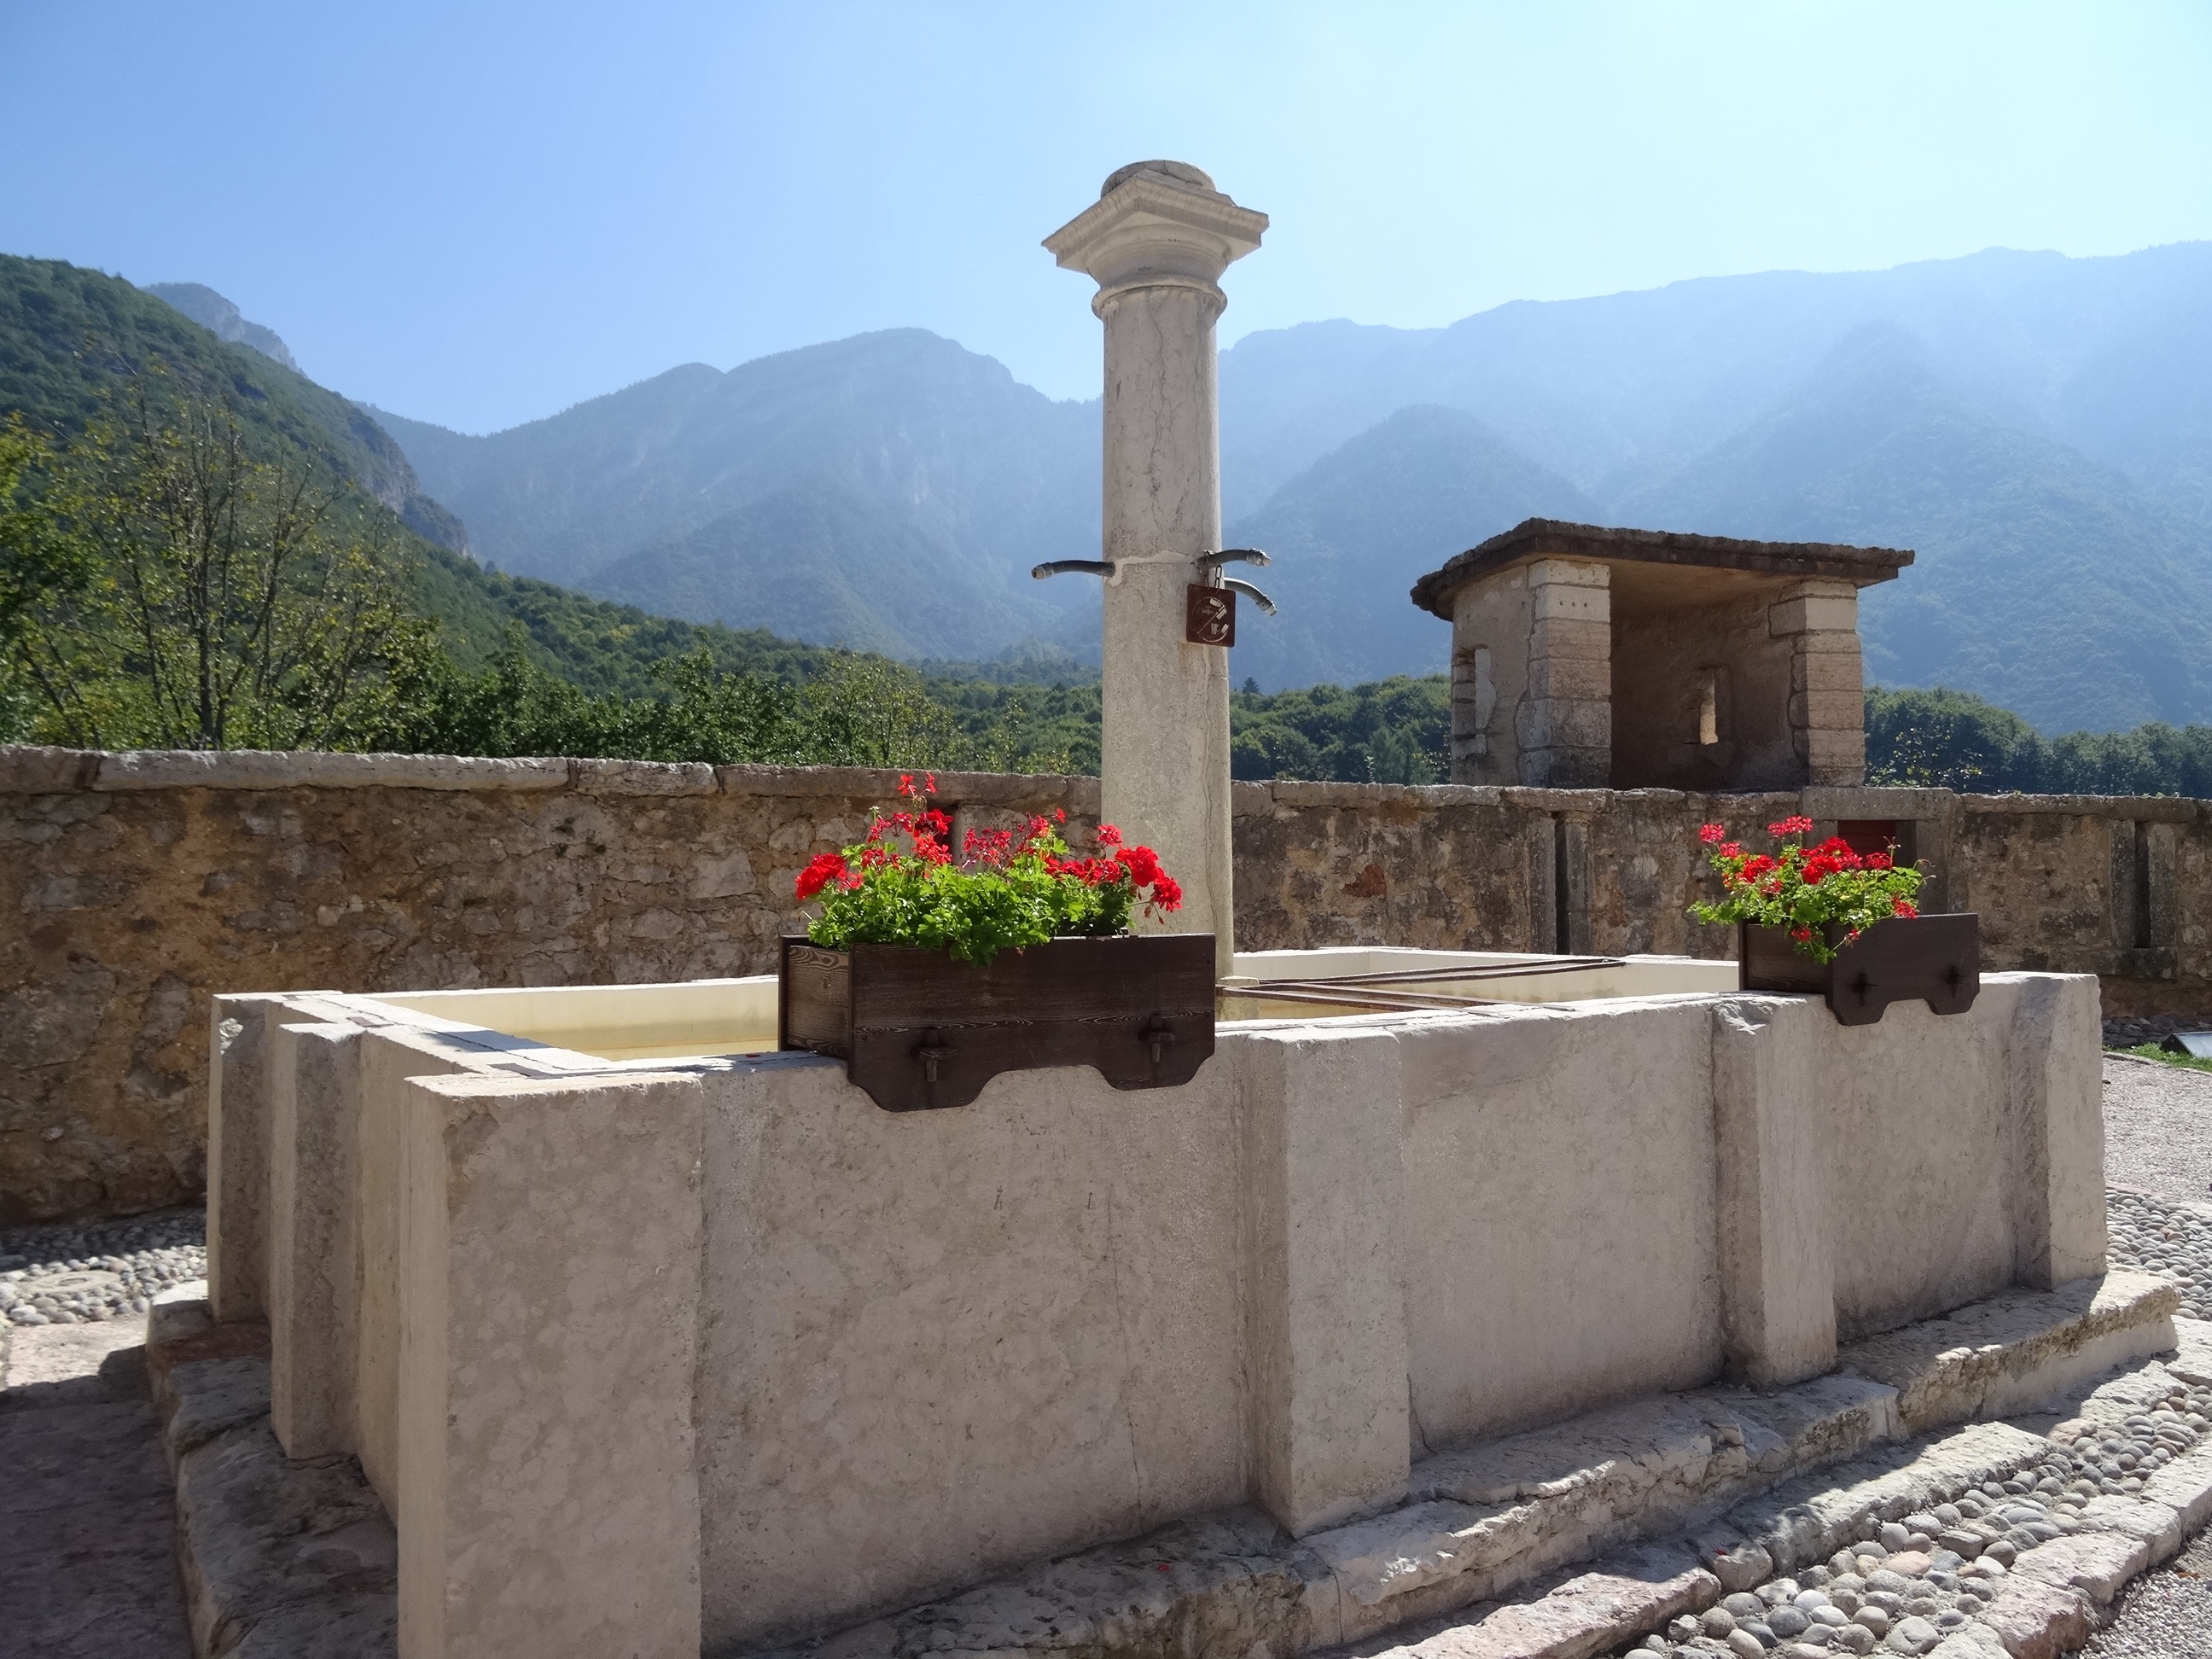
wall, memorial, mountains, monastery, fountain, shrine, clarity, ancient history